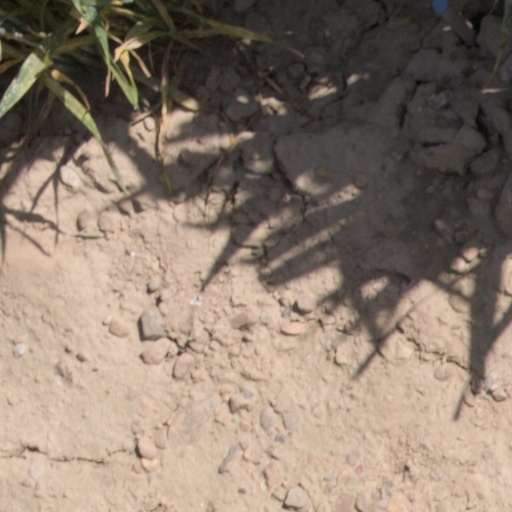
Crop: wheat